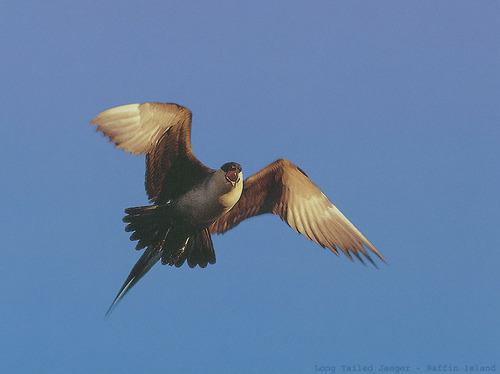
A photo of a long tailed jaeger